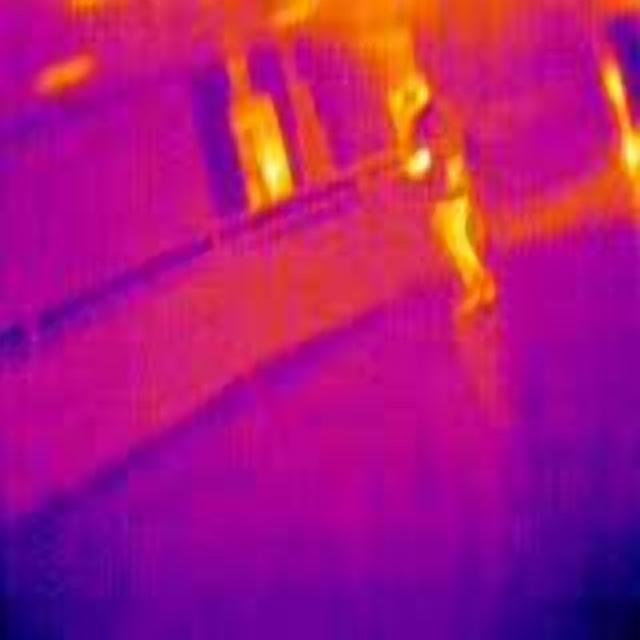
Detected objects:
label: person